Odoardo Beccari

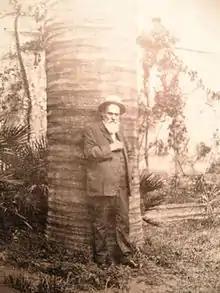
Beccari in 1910

Between 1878 and 1879, Beccari was "Director of the Botanical Collections and Garden of the Royal Museum of Physics and Natural History of Florence" (he was appointed while on his voyage). He resigned after one year due to disagreements about the source of financing for the sale of his plant collection and the removal of the large existing collections to a new building.